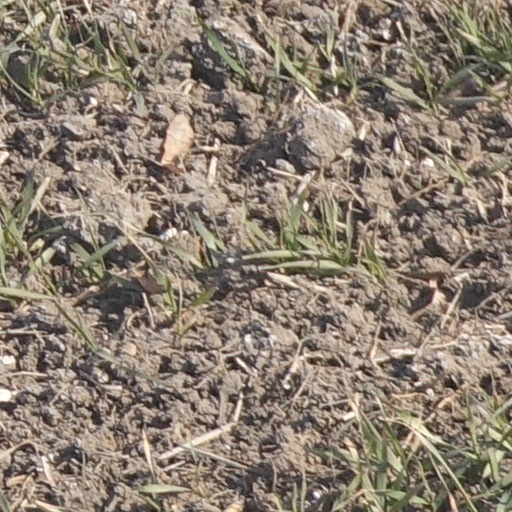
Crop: wheat